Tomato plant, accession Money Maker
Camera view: horizontal (90 deg, fisheye); turntable rotation: 60 degrees
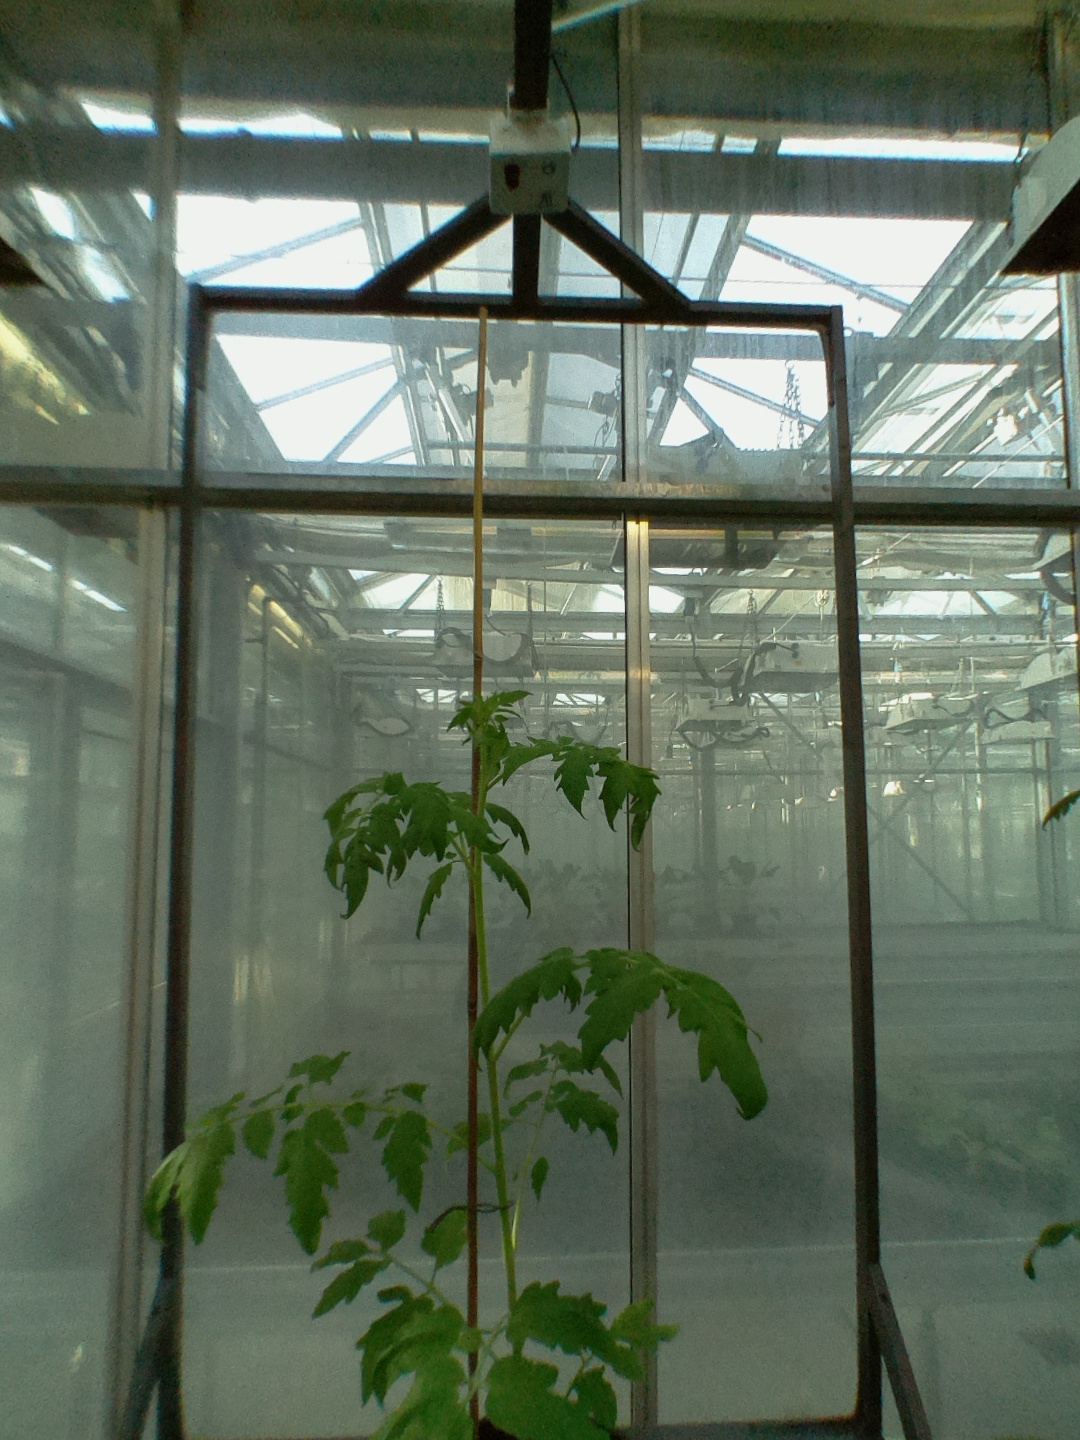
BBCH growth stage 16: 12 of true leaves visible